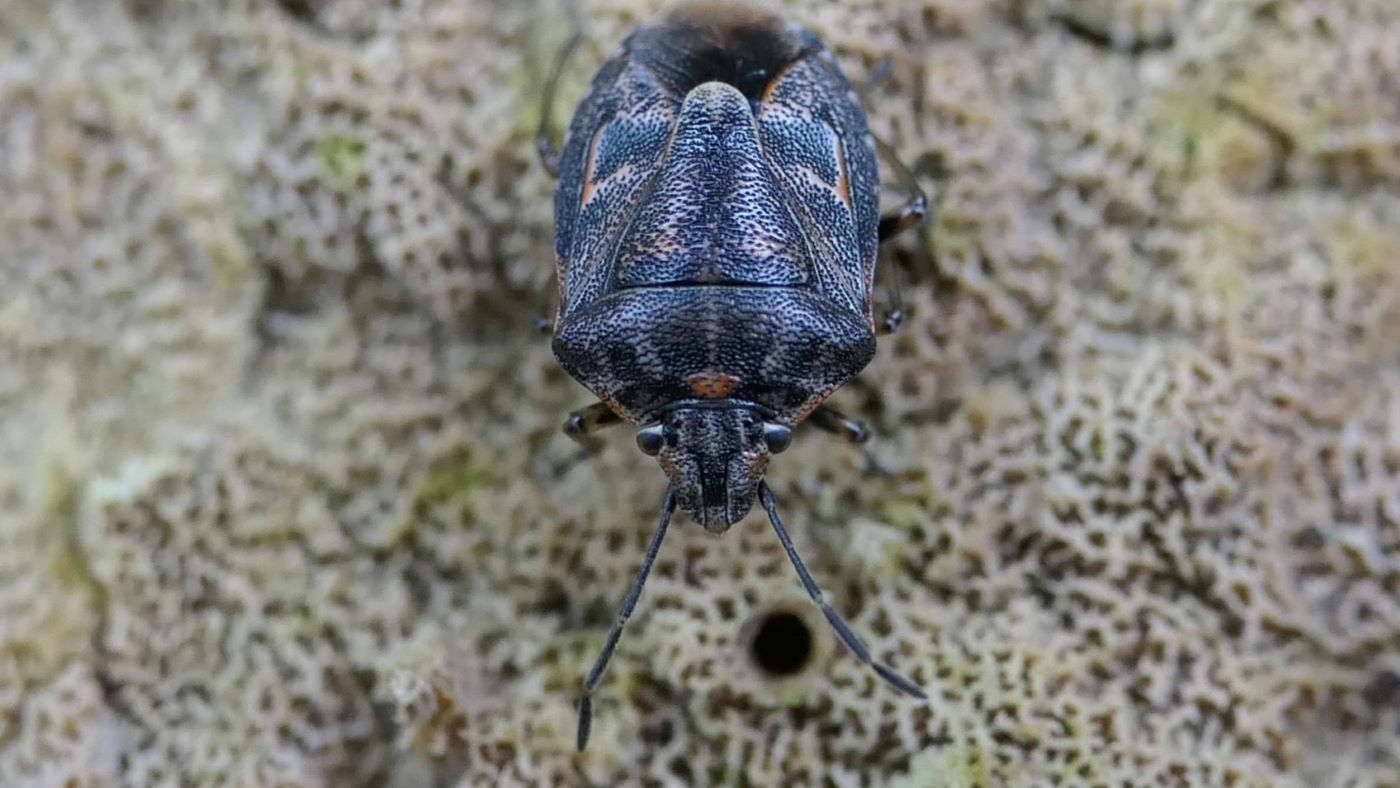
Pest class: stink_bug